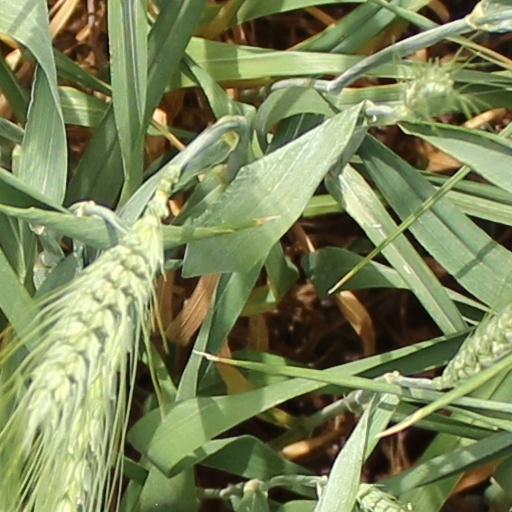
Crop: wheat